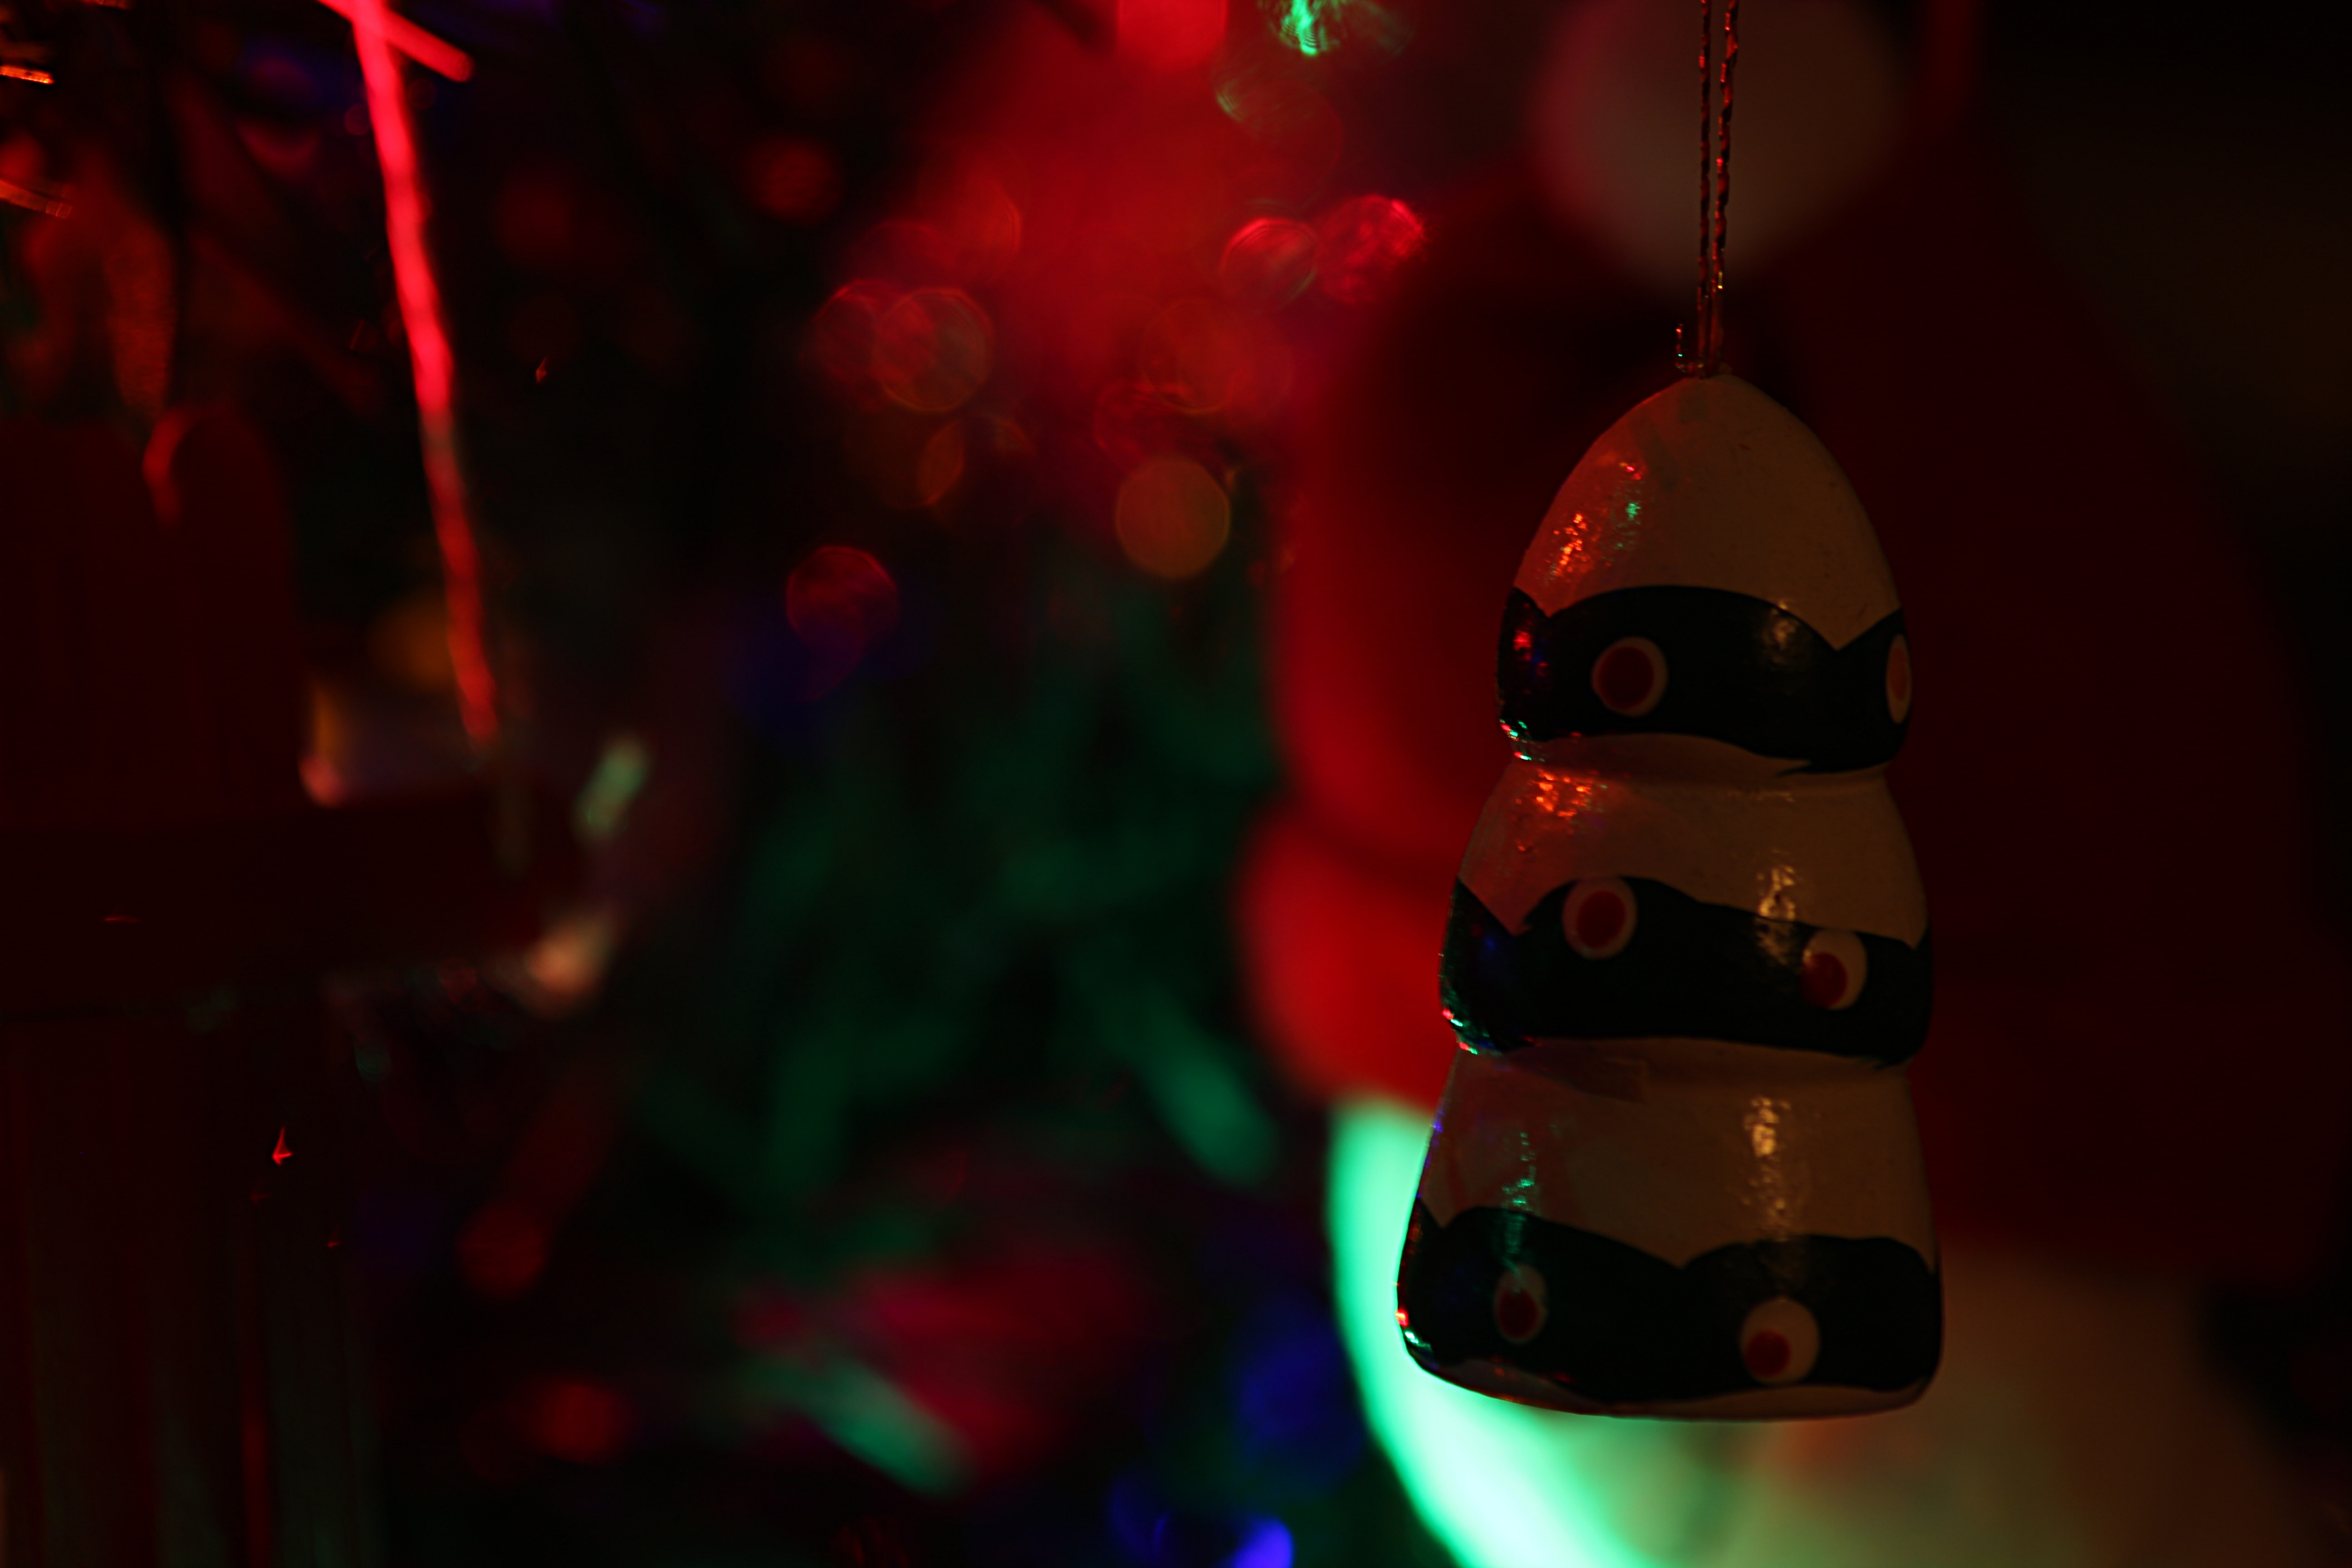
light, night, red, color, darkness, christmas, lighting, christmas decoration, christmas lights